Dan Kennedy (author)

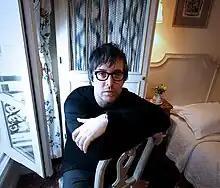
Dan Kennedy, Paris 2009

Dan Kennedy is an American writer, and original developer of The Moth storytelling podcast in New York.